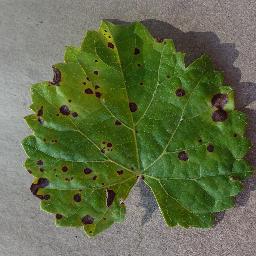
Label: Grape___Black_rot